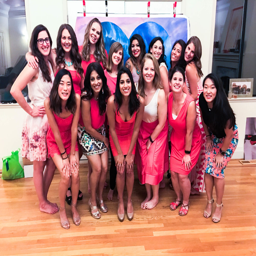
that night , we dressed up , but stayed in !